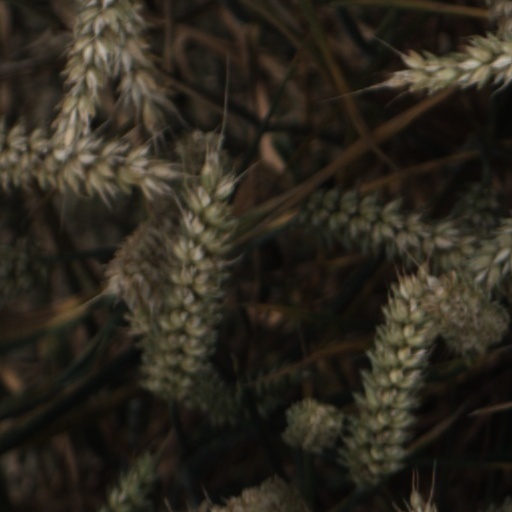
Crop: wheat